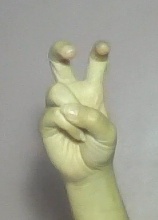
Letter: toot